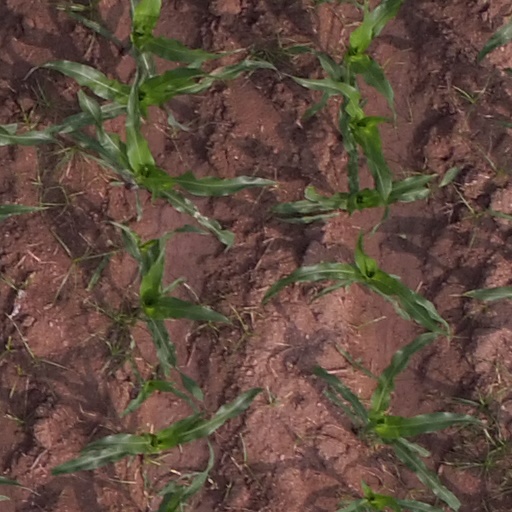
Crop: maize; corn